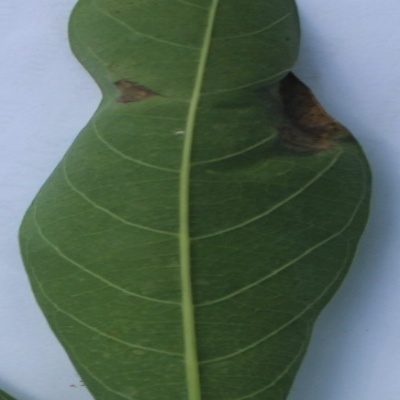
Crop: Cassava
Condition: bacterial blight